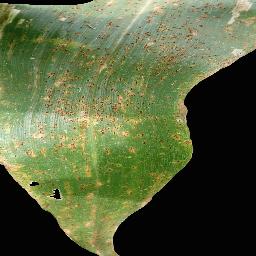
Label: Corn_(Maize)___Common_Rust